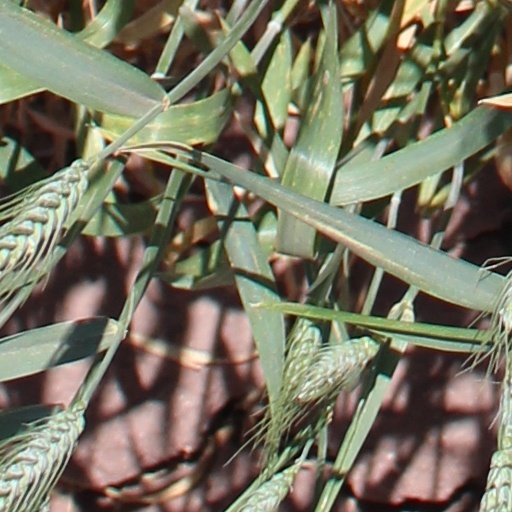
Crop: wheat